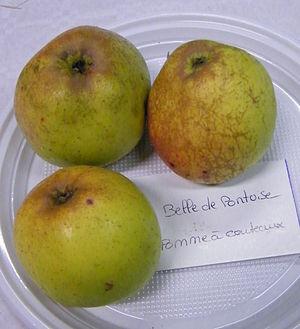
Belle de Pontoise (2), Mons-Boubert, Somme, Fr
Belle de Pontoise est un cultivar de pommier domestique.